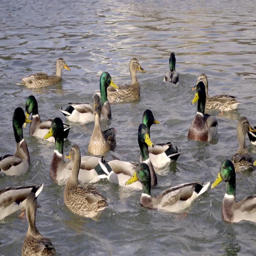
flock of mallard ducks catching the food .